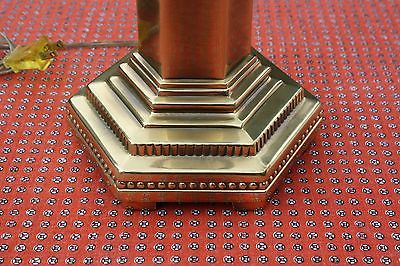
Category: lamp